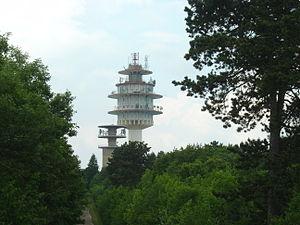
Relais hertzien du Mont Afrique (Bourgogne, 21)
Le mont Afrique est un sommet de la côte d'Or, dans le département du même nom. Il est situé sur les communes de Corcelles-les-Monts et Flavignerot, à proximité de Dijon.